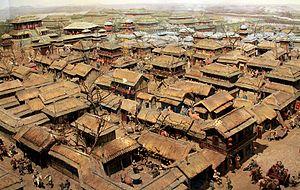
La période des Royaumes combattants s'étend, dans l'histoire de la Chine, du Vᵉ siècle av. J.-C. à l'unification des royaumes chinois par la dynastie Qin en 221 av. J.-C. Ce nom lui est donné tardivement, par référence aux Stratagèmes des Royaumes combattants, ouvrage portant sur cette période. Elle correspond dans la chronologie dynastique à la fin de la période des Zhou orientaux. Cette chronologie, qui repose sur l'historiographie traditionnelle, ne correspond pas nécessairement à la datation précise des évolutions sociales, politiques, économiques et culturelles : ce qui caractérise les Royaumes combattants date principalement du début du IVᵉ siècle av. J.-C.
Au cours du coup d'État de Qi de 860 av. J.-C., le duc Hu de Qi fut renversé et tué par une faction rebelle, dirigée par son demi-frère Shan. Comme Hu avait été nommé et soutenu par la dynastie Zhou, ce coup d’état a provoqué une expédition punitive royale, qui n'a pas réussi à détrôner Shan. Connu plus tard sous le nom de Duc Xian, Shan dirigea le Qi pendant sept ou huit ans.